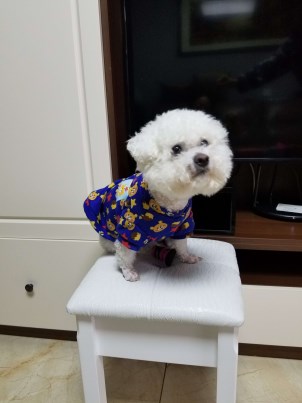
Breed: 3083-n000117-Bichon_Frise